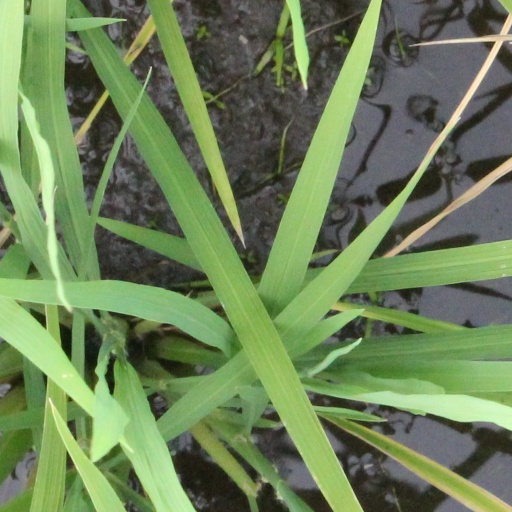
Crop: rice